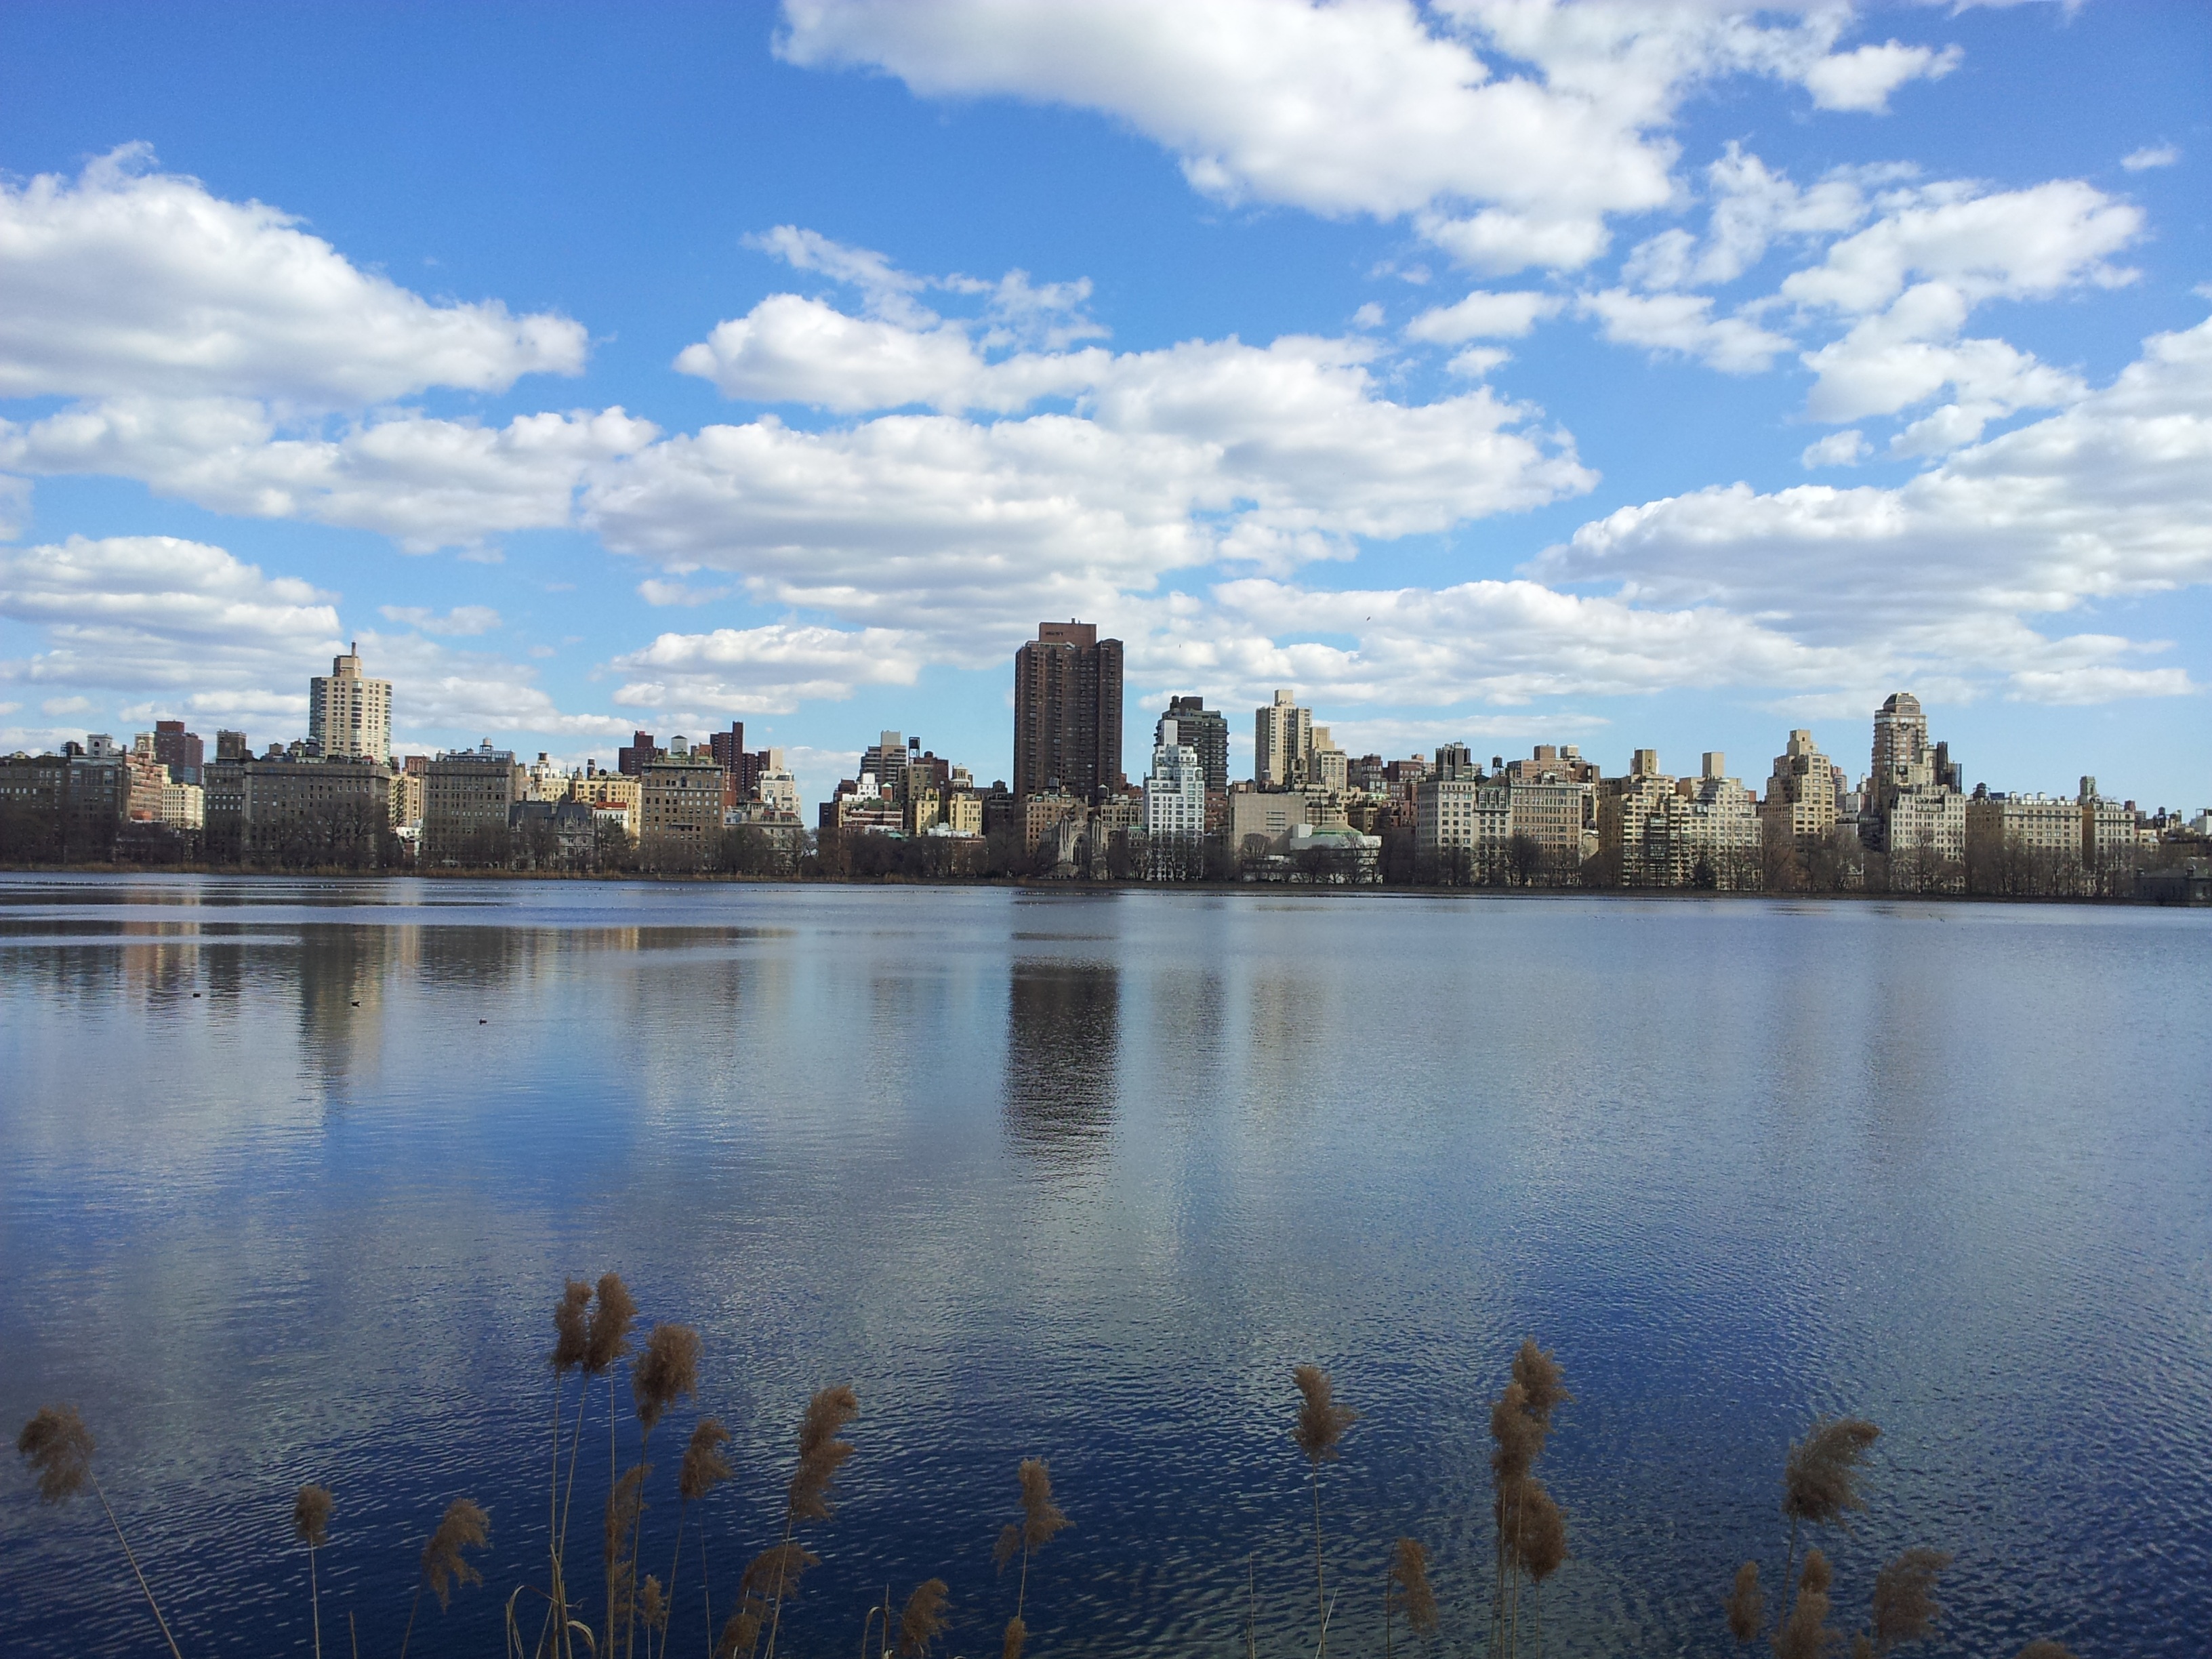
landscape, water, horizon, cloud, sky, skyline, morning, flower, lake, city, skyscraper, new york, river, cityscape, panorama, downtown, dusk, evening, reflection, park, central park, u s, urban area, geographical feature, human settlement